Miacis

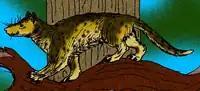
Illustration of Miacis

The hind limbs were longer than the forelimbs, the pelvis was dog-like in form and structure, and some specialized traits were present in the vertebrae. It had retractable claws, agile joints for climbing, and binocular vision. "Miacis" and related forms had brains that were relatively larger than those of the creodonts, and the larger brain size as compared with body size probably reflects an increase in intelligence.